Pope Paul VI

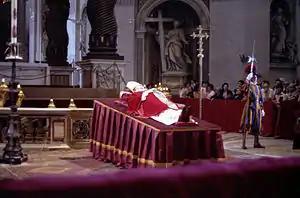
Paul VI's body in the Vatican after his death

On 16 March 1978, former Italian prime minister Aldo Moro—a friend of Paul VI's from his FUCI student days—was kidnapped by a far-left Italian terrorist group known as the Red Brigades. The kidnapping kept the country and the Pope in suspense for 55 days. On 20 April, Moro directly appealed to the Pope to intervene as Pope Pius XII had intervened in the case of Professor Giuliano Vassalli in the same situation. The eighty-year-old Paul VI wrote a letter to the Red Brigades: